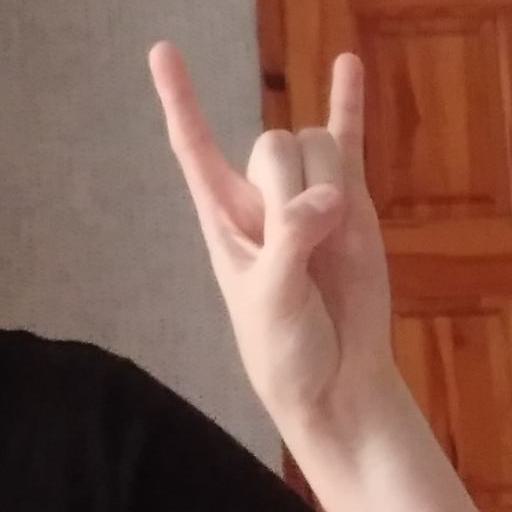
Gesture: rock